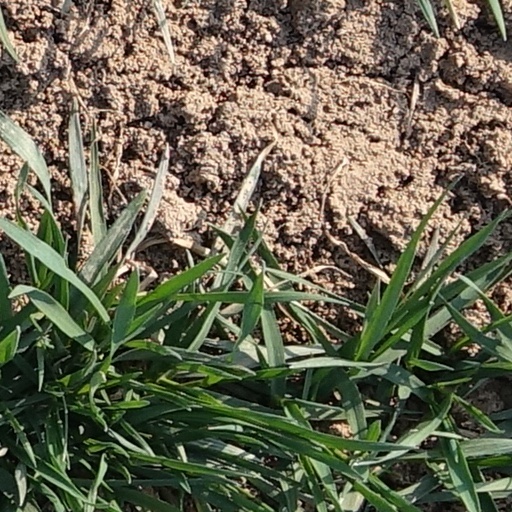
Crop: wheat